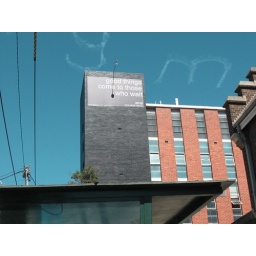
A minute earlier a small plane started writing the message &amp;quot;(name) marry me&amp;quot; in the sky above this sign.